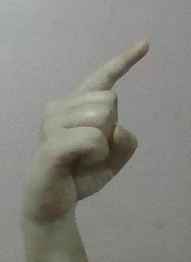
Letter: ra